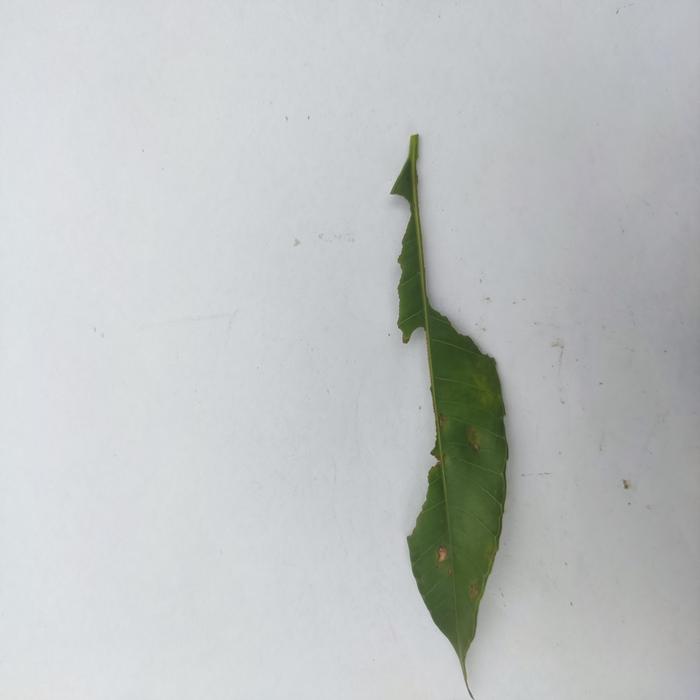
Crop: Hog Plum
Leaf condition: Caterpillars_Infestation